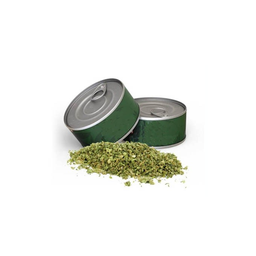
Label: metal